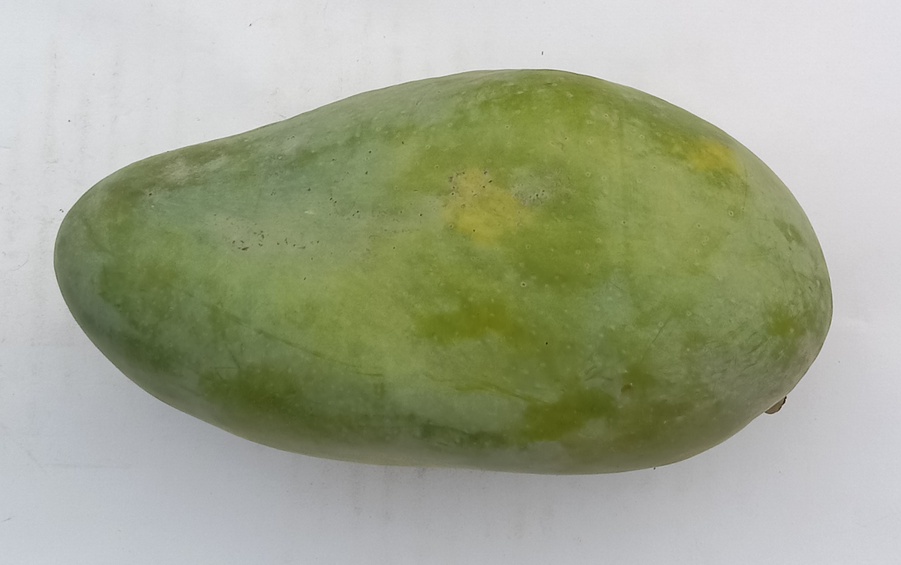
Mango variety: Sindhri